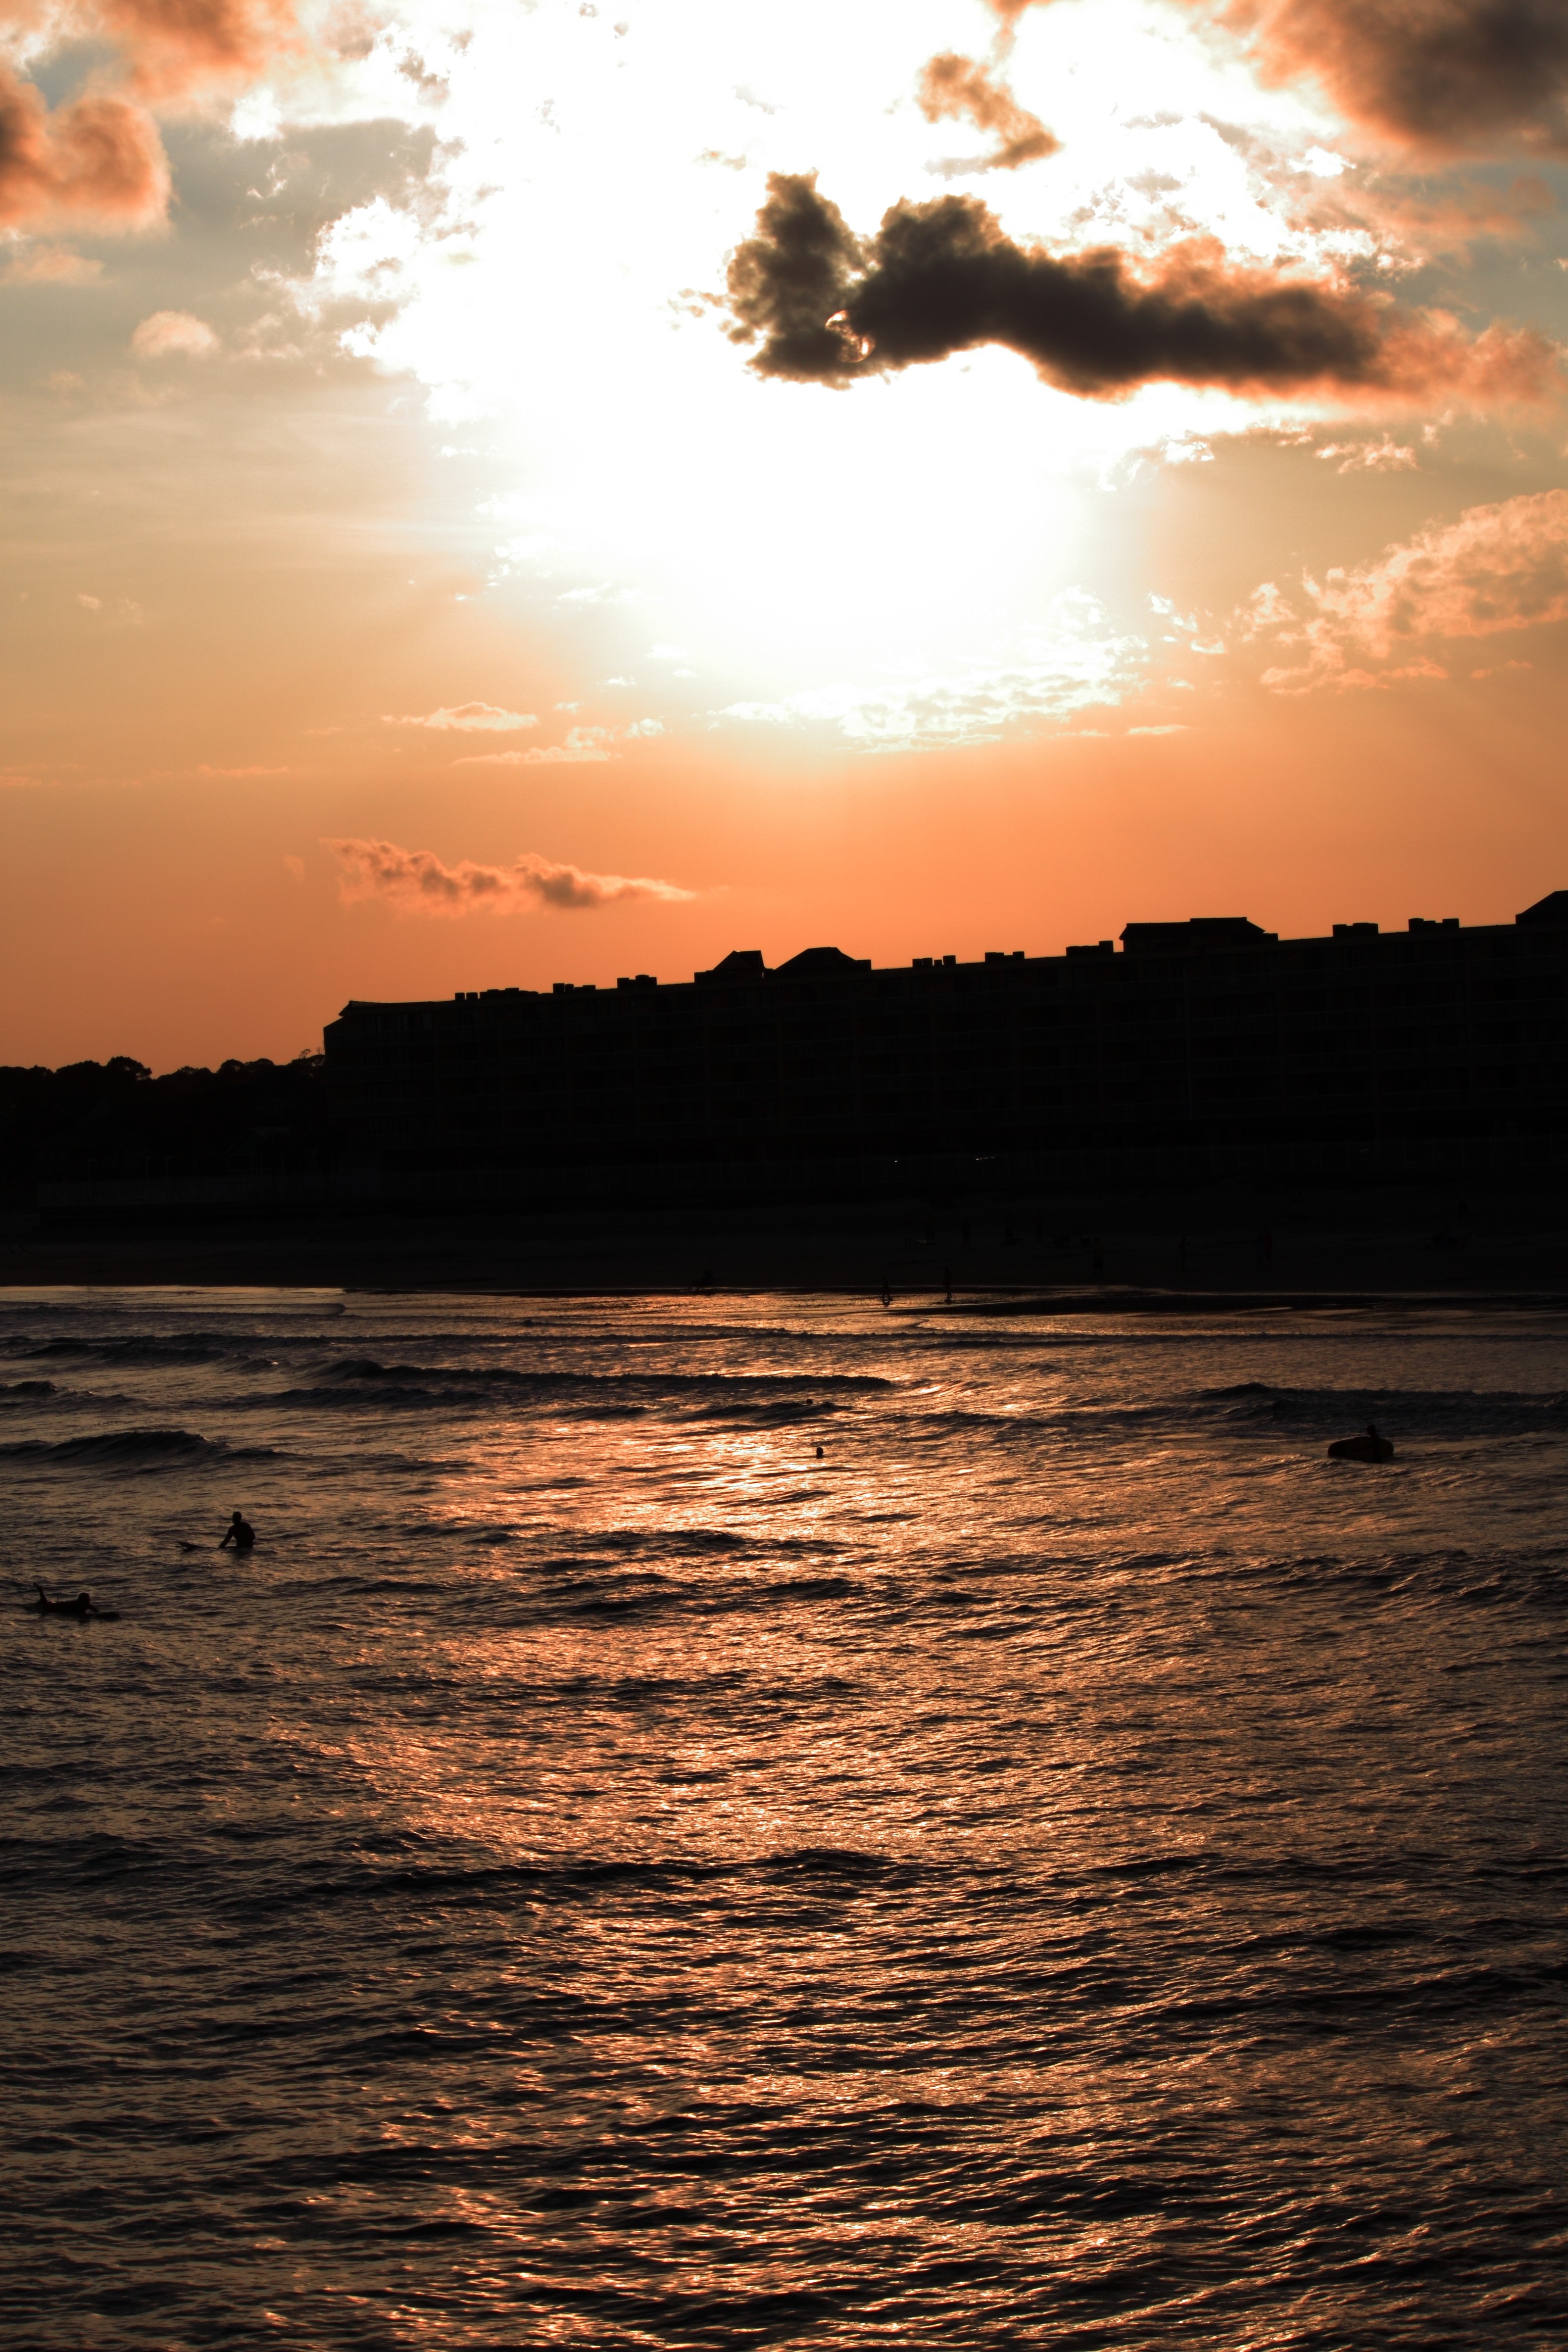
beach, sea, coast, water, ocean, horizon, cloud, people, sky, sun, sunrise, sunset, sunlight, morning, shore, wave, dawn, dusk, evening, reflection, romantic, glow, body of water, afterglow, wind wave